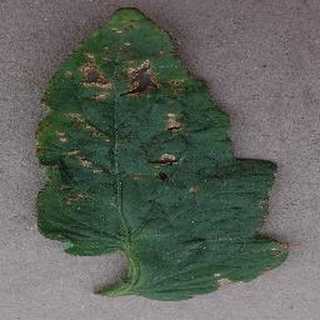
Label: tomato_bacterial_spot